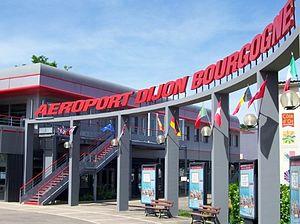
aeroport de Dijon-Bourgogne
L'aéroport de Dijon-Bourgogne est un aéroport du département de la Côte-d'Or en région Bourgogne-Franche-Comté.
Dijon est une commune française, préfecture du département de la Côte-d'Or et chef-lieu de la région Bourgogne-Franche-Comté. Elle se situe entre le bassin parisien et le bassin rhodanien, sur l'axe Paris-Lyon-Méditerranée, à 310 kilomètres au sud-est de Paris et 190 kilomètres au nord de Lyon.